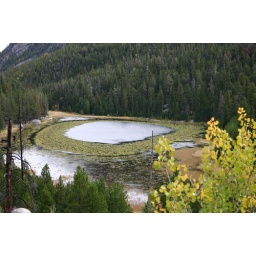
cub lake from above